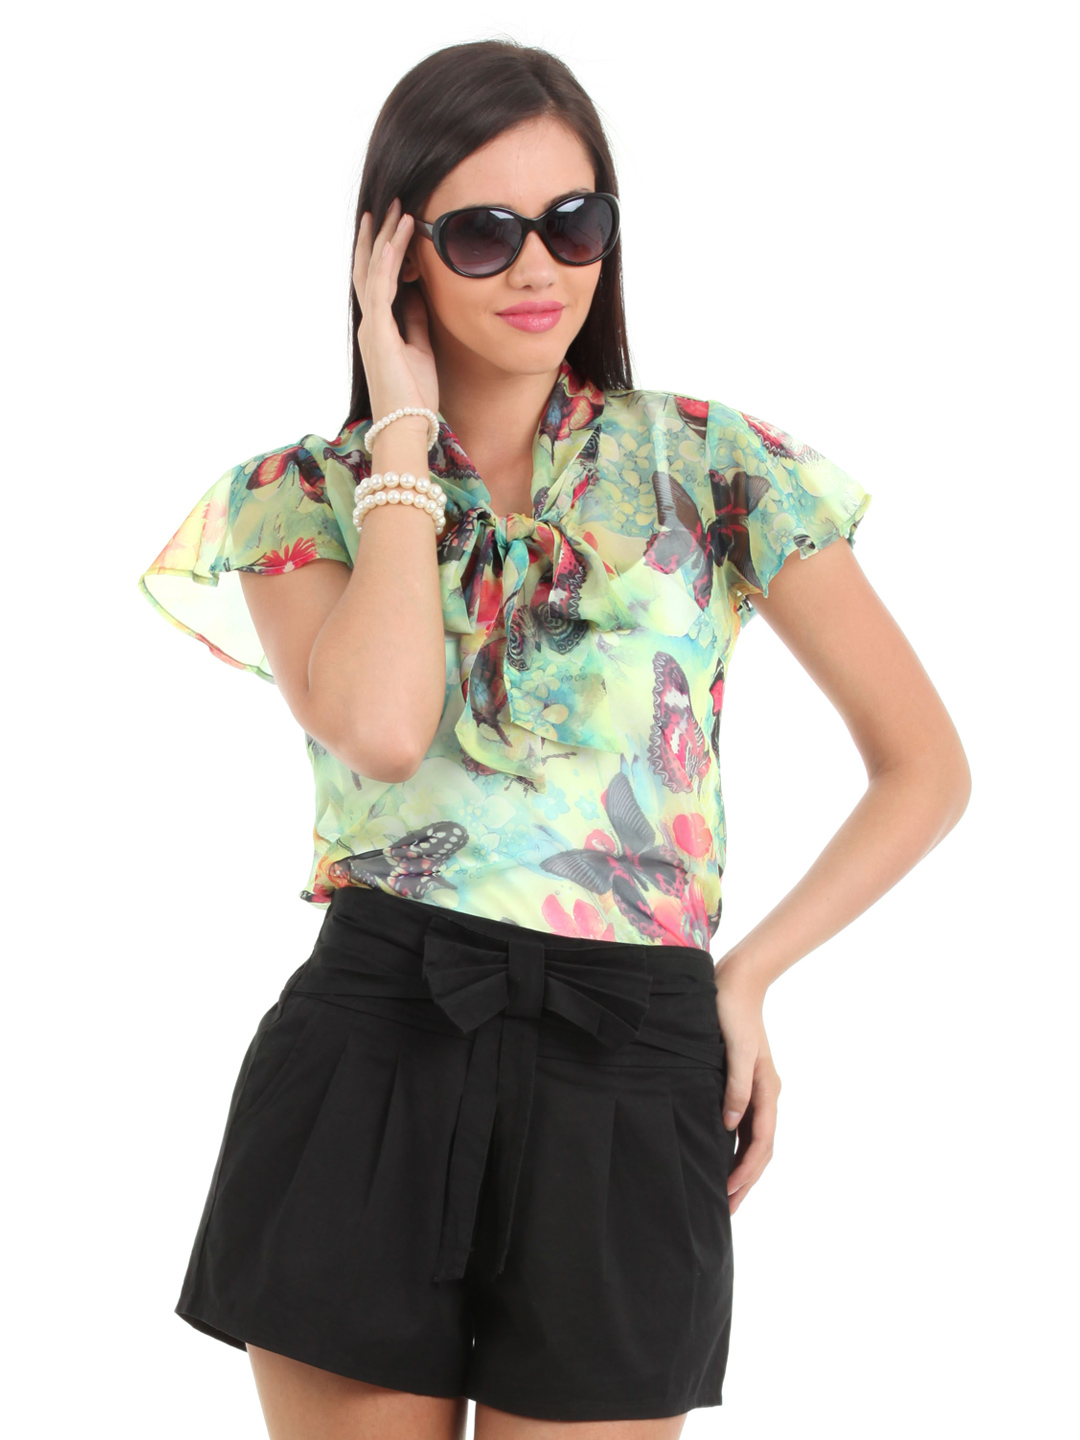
Elle Women Multi Coloured Top
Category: Apparel / Topwear / Tops
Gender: Women
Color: Multi
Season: Summer 2012
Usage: Casual